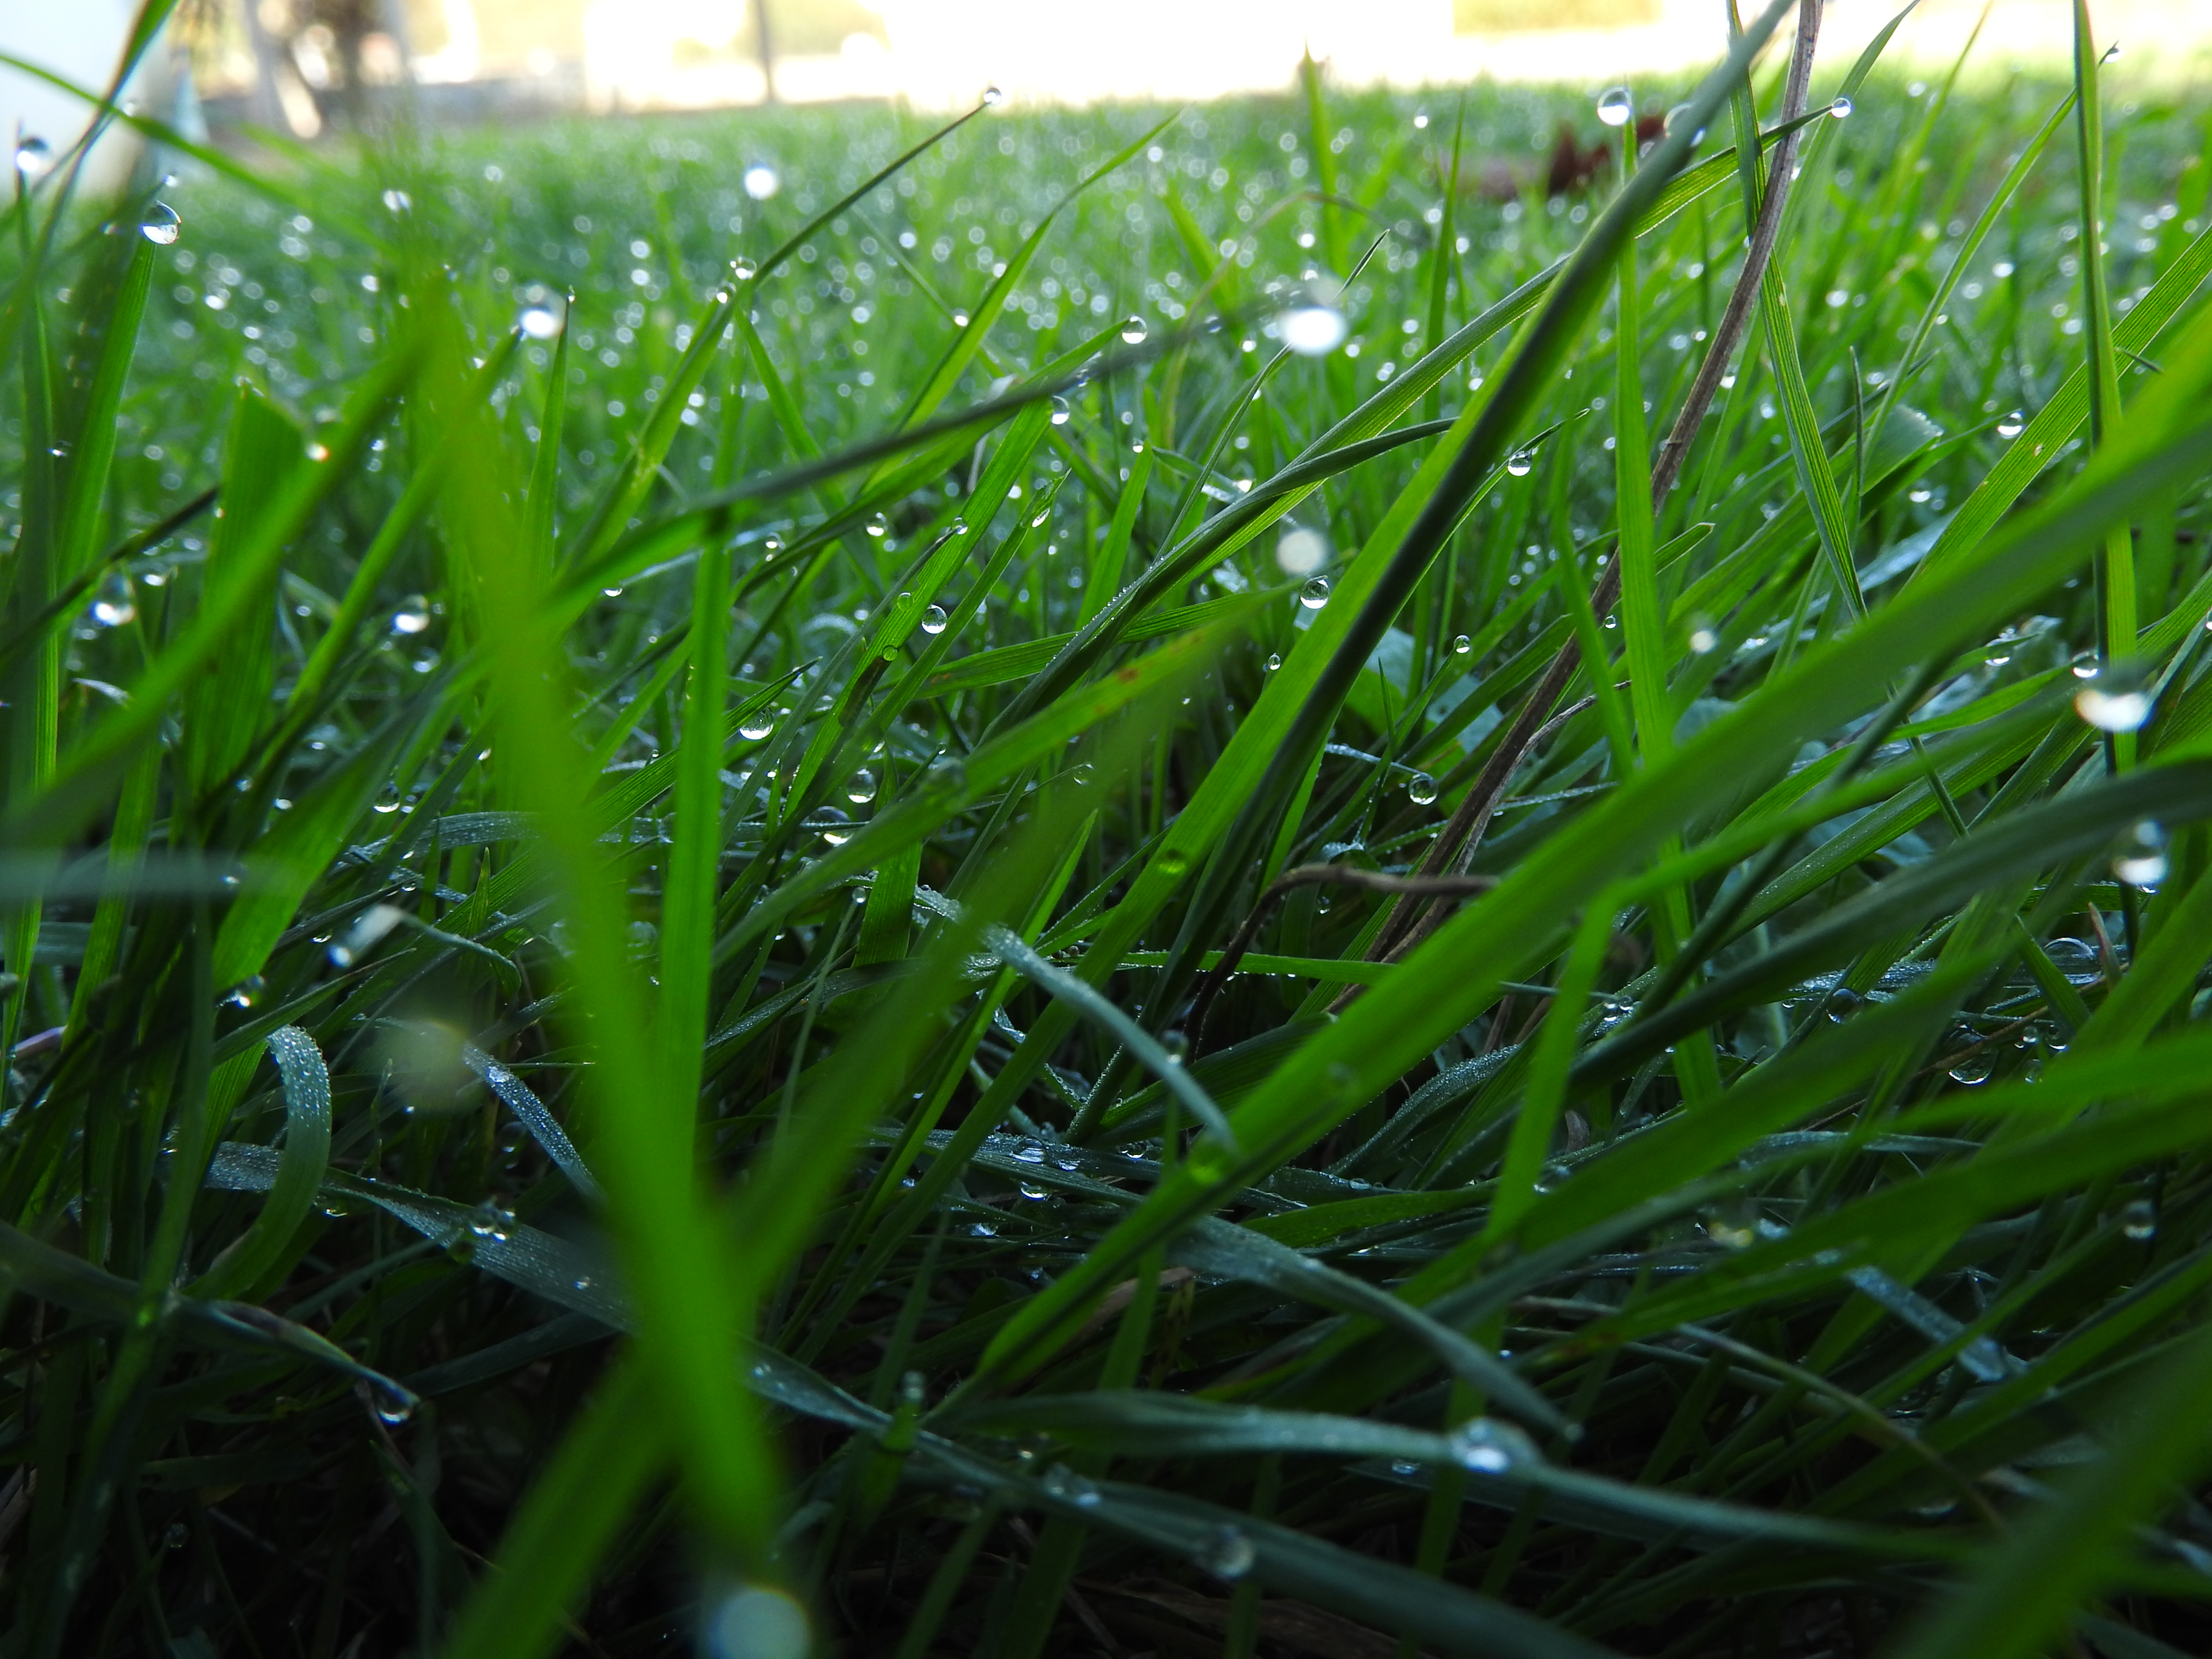
morning dew, nature, grass, green, humidity, drop, water, plant, moisture, sweet grass, terrestrial plant, close up, leaf, grass family, dew, chrysopogon zizanioides, wheatgrass, hierochloe, flowering plant, fodder, herb, lemongrass, lawn, flower, sedge family, plant stem